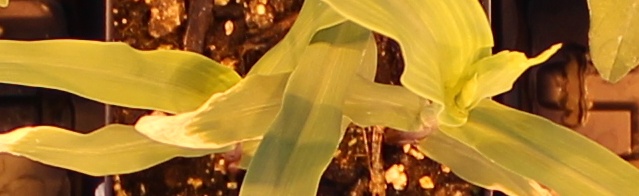
Label: Corn